CFB Cornwallis

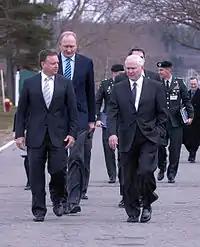
U.S. Defence Secretary Robert M. Gates walks with Australian Minister of Defence Joel Fitzgibbon and Estonia's Defence Minister Jaak Aaviksoo after a meeting at Cornwallis Park in 2008.

Other parts of the base were transformed into an industrial park with some companies being established as call centres, and others processing recycled tires, or lumber and forest products.